Michel Seymour

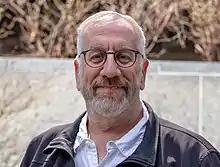
Michel Seymour in 2019

Michel Seymour (born 1954) is a Canadian philosopher from Quebec and a professor at the Université de Montréal, where he has been teaching analytical philosophy (philosophy of language and philosophy of mind) since 1990.